Alvis Stalwart

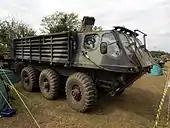
Stalwart FV623

Stalwart Mk 2 limber. An artillery ammunition supply vehicle for the Abbot self-propelled gun. There was an extra seat in the cab for the crane operator plus four rear-mounted seats for a seven-man crew. An Atlas 3001/66 hydraulic crane capable of lifting three tons was added to the cargo area to lift palletised loads of ammunition. The rear crew folding seats were separated from the main cargo area by a wooden divider, and protected from inclement weather by two folding PVC hoods on metal hoops.